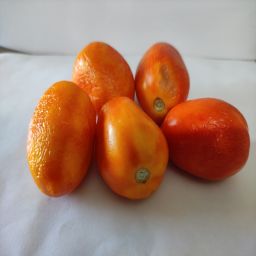
Crop: Tomato
Quality: Old